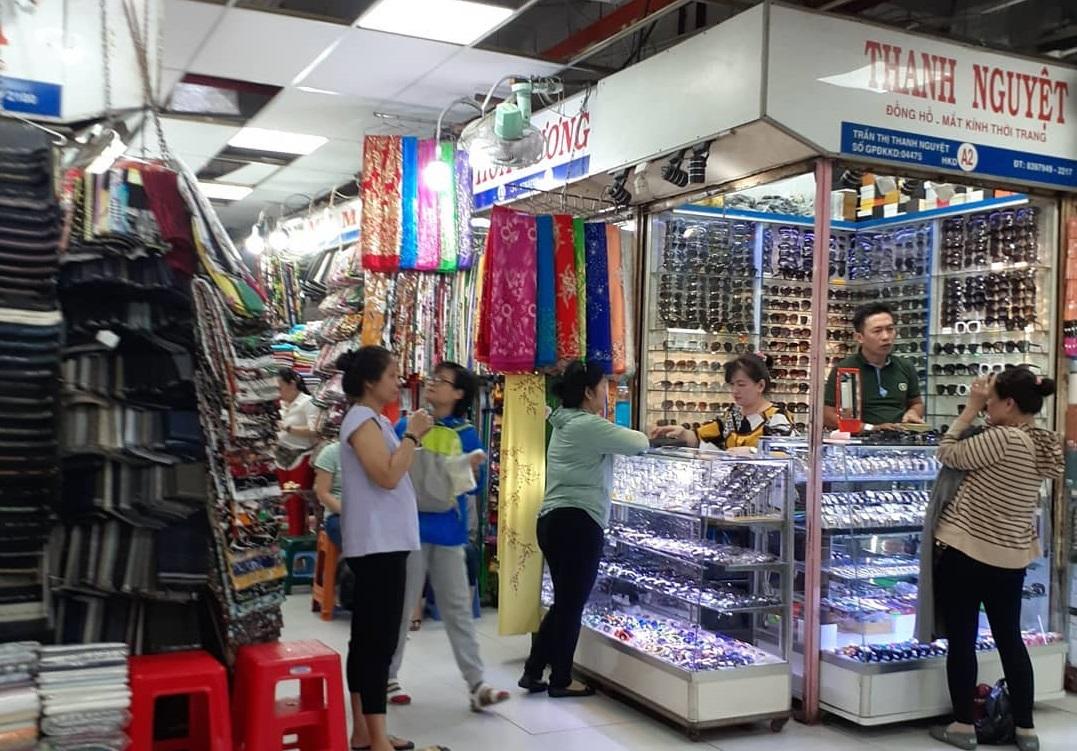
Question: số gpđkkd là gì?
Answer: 04 475